Raymond Aubrac

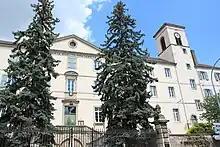
The Gérôme de Vesoul high school, where Raymond Aubrac began his studies.

After the end of the Second World War, Aubrac was appointed to a senior post by the Ministry of Reconstruction from 1945 to 1948, during which he oversaw reconstruction and mine clearance.